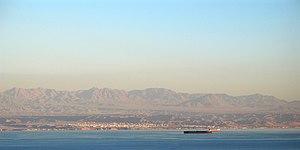
La ville de Haql sur les bords du Golfe d'Aqaba, nord-ouest de l'Arabie Saoudite
Les monts de Madian sont une chaîne de montagnes du nord-ouest de l’Arabie saoudite. Ils sont considérés soit comme contigus des montagnes du Hedjaz au sud soit comme en faisant partie. Les montagnes du Hedjaz sont eux-mêmes considérés comme faisant partie des monts Sarawat.